Tetzaveh

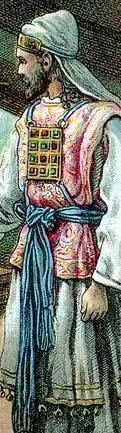
The High Priest (illustration from a Bible card published 1907 by the Providence Lithograph Company)

Tetzaveh, Tetsaveh, T'tzaveh, or T'tzavveh (the second word and first distinctive word in the parashah) is the 20th weekly Torah portion ("parashah") in the annual Jewish cycle of Torah reading and the eighth in the Book of Exodus. The parashah reports God's commands to bring olive oil for the lamp ("Menorah"), make sacred garments for the priests ("kohanim"), conduct an ordination ceremony, and make an incense altar.